Malaysian cuisine

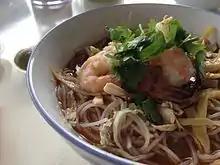
Laksa Sarawak

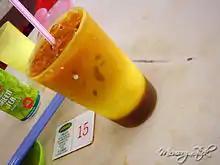
Teh C Peng Special

Sarawakian is quite distinct from the regional cuisines of the Peninsular. It is considered less spicy, lightly prepared and with more emphasis on subtle flavours. The most important spice in Sarawakian cuisine is pepper. Pepper is commercially produced on an industrial scale as a cash crop, and the preferred choice by local cooks when heat is wanted in a dish. Granted GI status by MyIPO, Sarawak black pepper is highly regarded by international culinary figures such as Alain Ducasse.